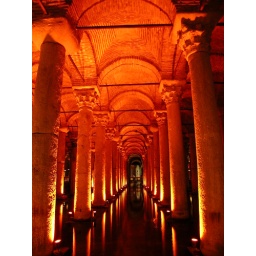
Kinda like a real version of Tomb Raider complete with fish swimming in the water